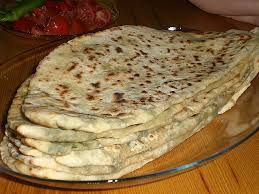
Yemek: gozleme